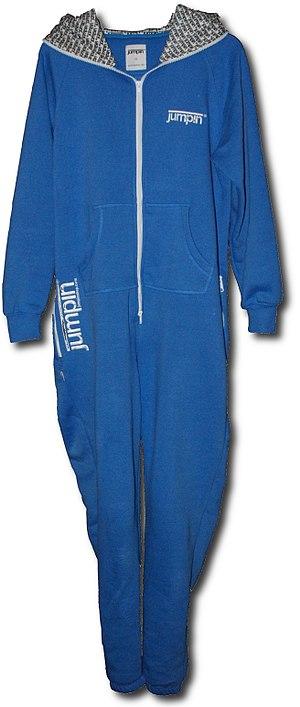
Onesie est un mot américain récent qui désigne une combinaison d’enfant ou d’adulte conçue comme vêtement de nuit ou de détente. Ce vêtement en une seule pièce est généralement en coton molletonné ou en textile polaire et recouvre bras et jambes avec une ouverture frontale fermée par une fermeture à glissière.